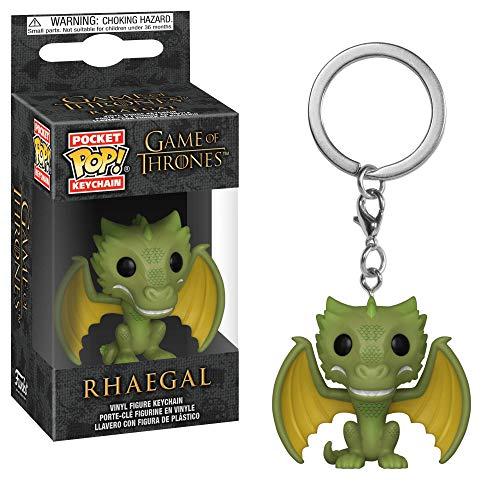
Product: Funko Pop! Keychains: Game of Thrones - Rhaegal
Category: Sports & Outdoors | Outdoor Recreation | Cycling | Bikes
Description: From game of Thrones, rhaegal, stylized as a pop Keychain from Funko.
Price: $5.91